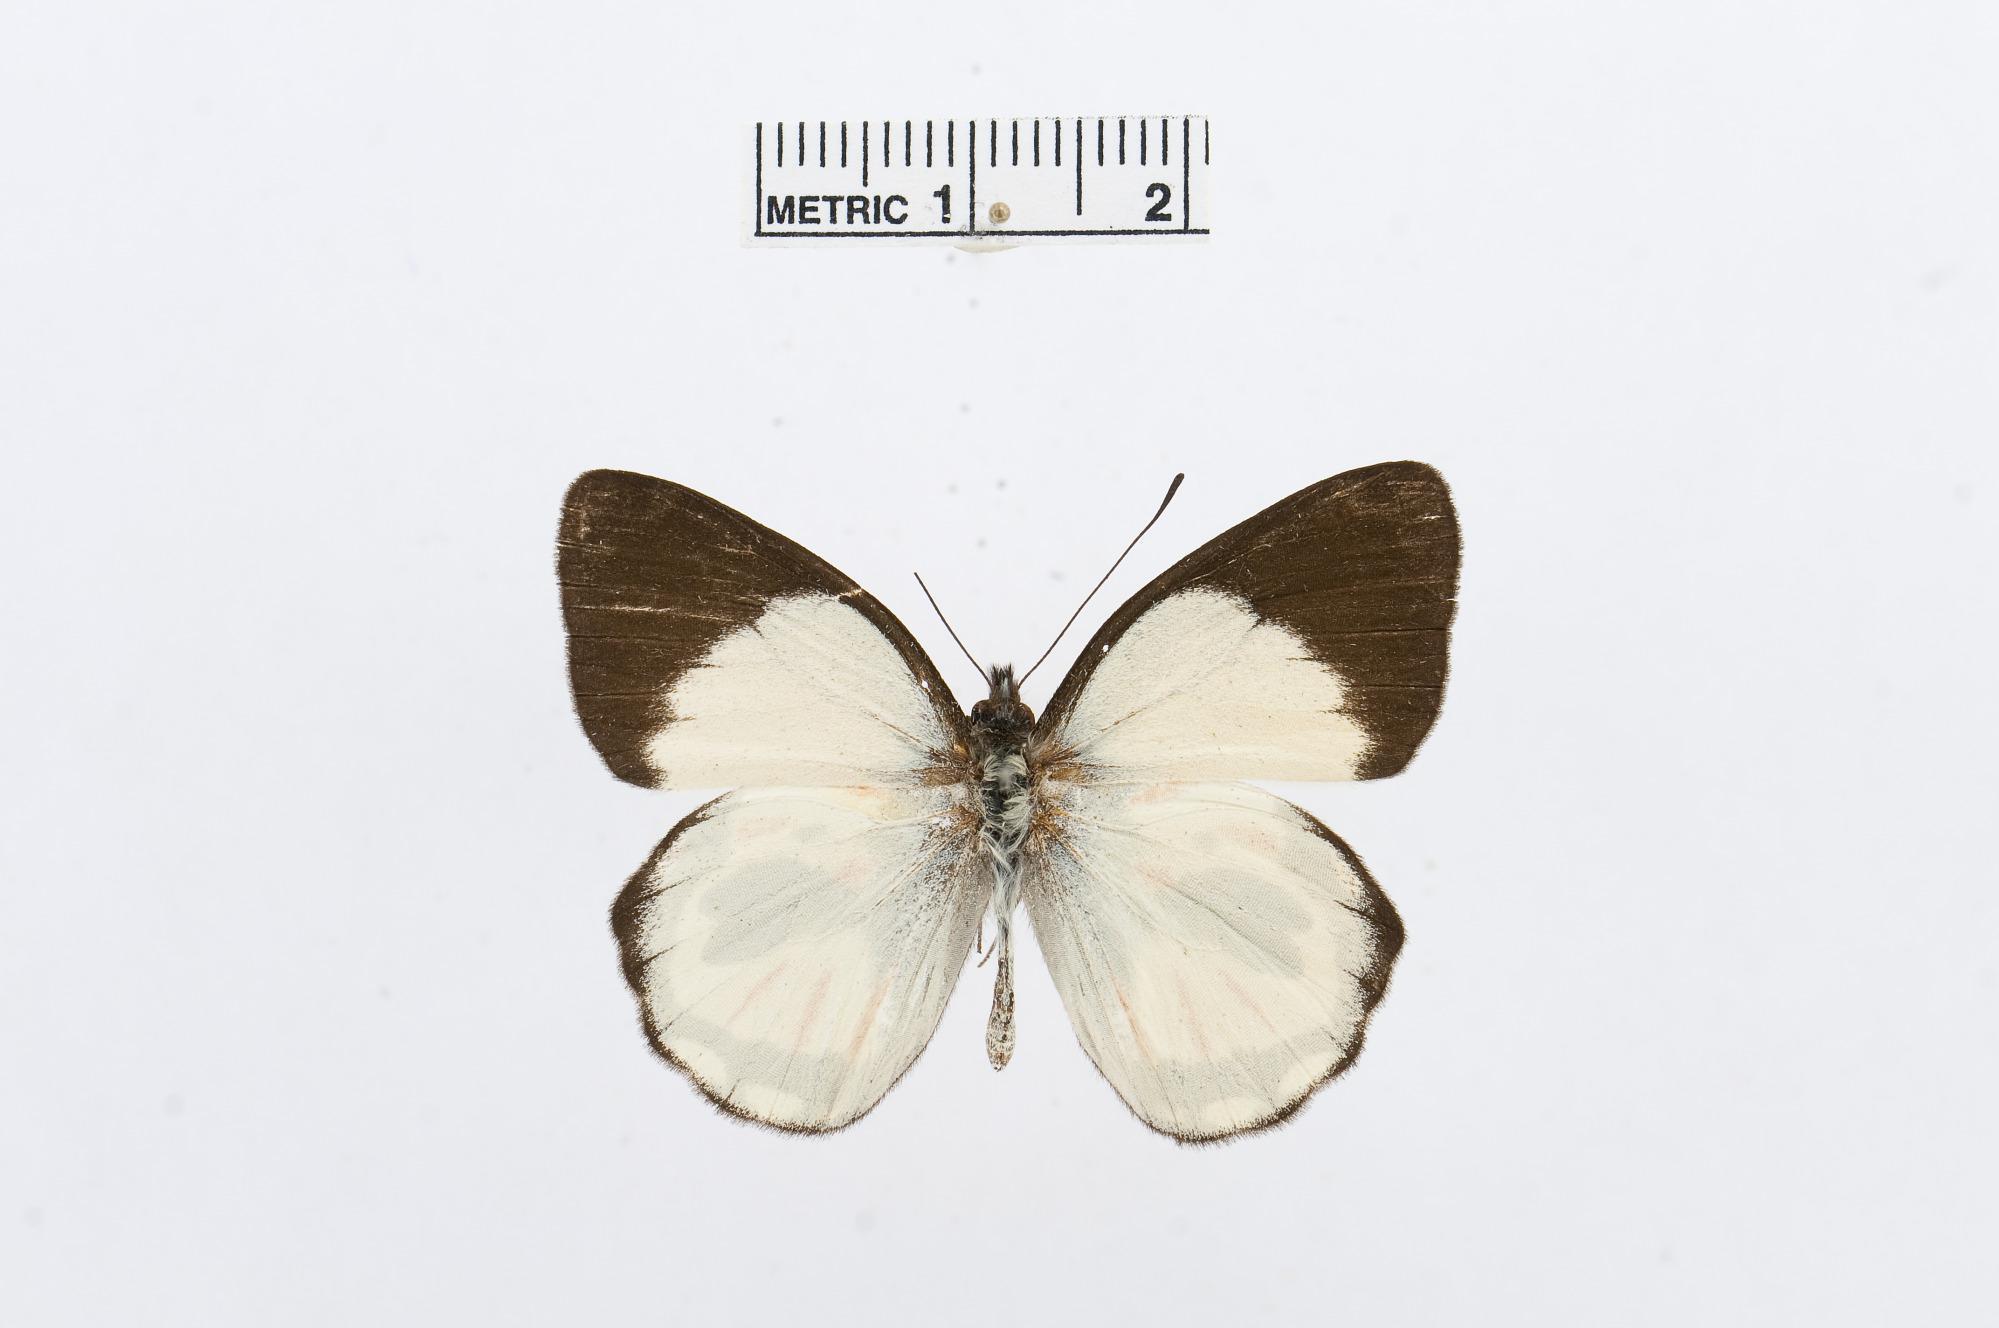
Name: Delias argentata
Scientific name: Delias argentata
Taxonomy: Animalia, Arthropoda, Hexapoda, Insecta, Lepidoptera, Pieridae, Pierinae